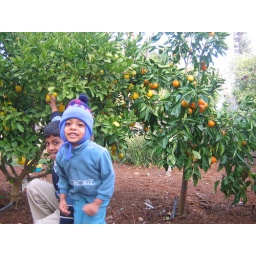
Kush and Nikunj in front of orange fruit trees